2016 Gent–Wevelgem

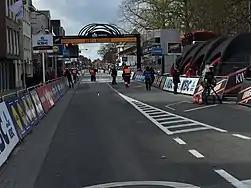
Finish line

The race took place in windy weather. Combined with a crash, these conditions caused the peloton to break into several groups in the first part of the race. The first group was a five-rider breakaway, composed of Lieuwe Westra, Pavel Brutt (Tinkoff), Josef Černý (CCC–Sprandi–Polkowice), Jonas Rickaert and Simon Pellaud. Their lead extended to eleven minutes at one point, but was quickly reduced when the pace of the main peloton increased. This broke the peloton into echelons. By the halfway stage, there was a chasing group 90 seconds behind that contained many of the race favourites, including Boonen, Boasson Hagen, Cancellara, Sagan, Tiesj Benoot and Jens Debusschere (both Lotto–Soudal), and Van Avermaet. They were chased by another group that was led by Trek–Segafredo and LottoNL–Jumbo; this group was around a minute further behind. With remaining, the first chasing group caught the breakaway; later, this group was in turn caught by the other chasing group. There was therefore a 50-rider group at the head of the race.